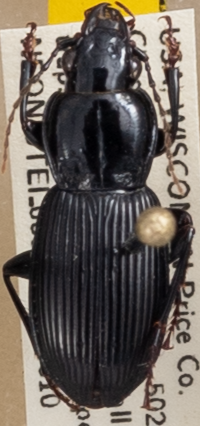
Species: Pterostichus novus
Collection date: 2021-08-10
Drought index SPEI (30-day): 1.19
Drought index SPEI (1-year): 0.212
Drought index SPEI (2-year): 1.546